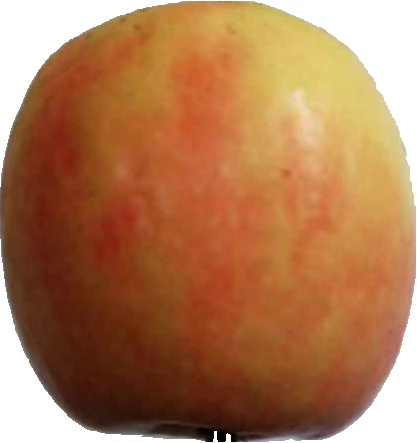
Label: apple_pink_lady_1